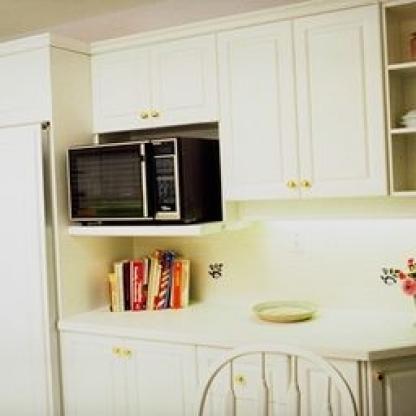
Scene: Indoor